Upsilon Andromedae c

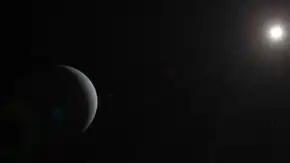
An artist's impression of Upsilon Andromedae c.

Upsilon Andromedae c (υ Andromedae c, abbreviated Upsilon And c, υ And c), formally named Samh (a homophone with the star Salm), is an extrasolar planet orbiting the Sun-like star Upsilon Andromedae A every 241.3 days at an average distance of . Its discovery in April 1999 by Geoffrey Marcy and R. Paul Butler made this the first multiple-planet system to be discovered around a main-sequence star, and the first multiple-planet system known in a multiple star system. Upsilon Andromedae c is the second-known planet in order of distance from its star.